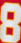
Number: 8